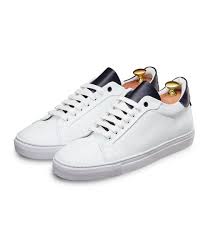
Label: Sneaker